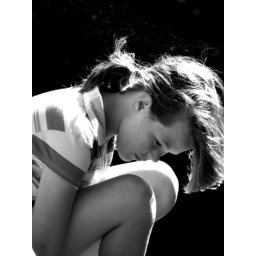
kate in black and white